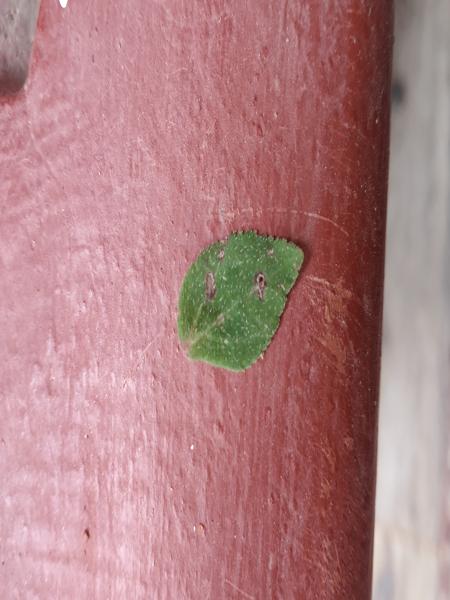
Plant: Astma_weed